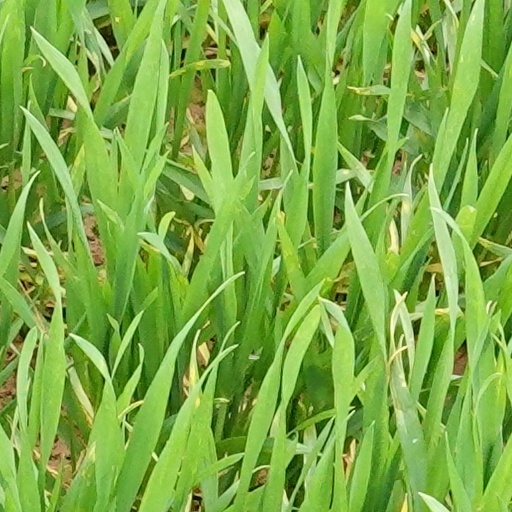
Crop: wheat